Point State Park

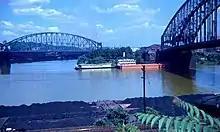
This is the Point in 1951 Pittsburgh showing the Point Bridge II (right) and the Manchester Bridge (left).

In April 2009, the fountain was turned off for a $9.6 million upgrade and refurbishment; it went online again at the opening of the Three Rivers Arts Festival on June 7, 2013.